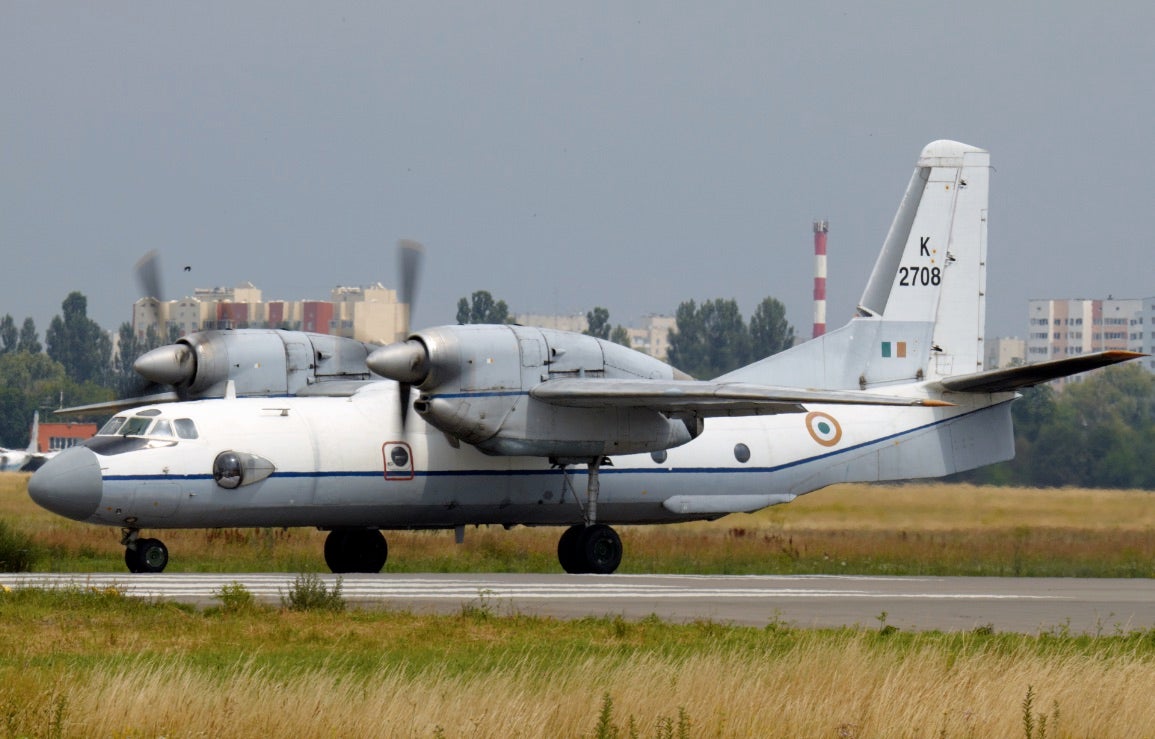
Vehicle type: Planes